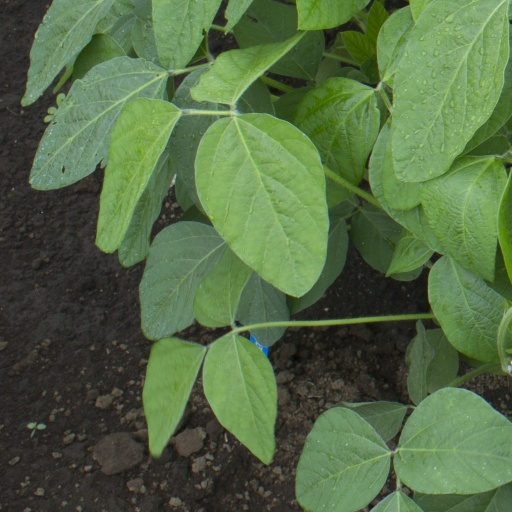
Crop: soybean